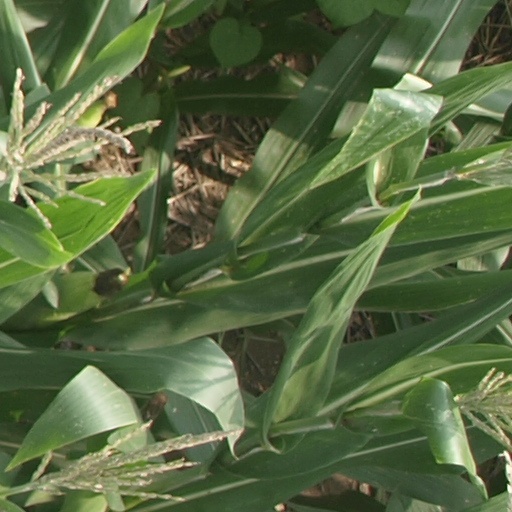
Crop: maize; corn